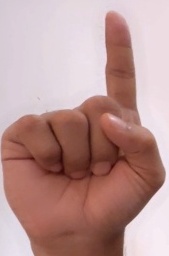
ASL sign: 1